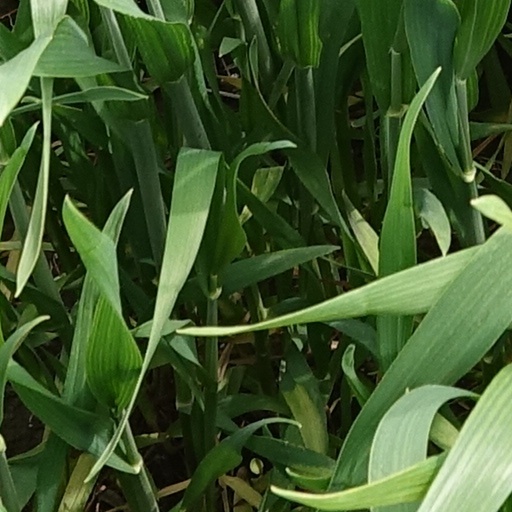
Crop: wheat